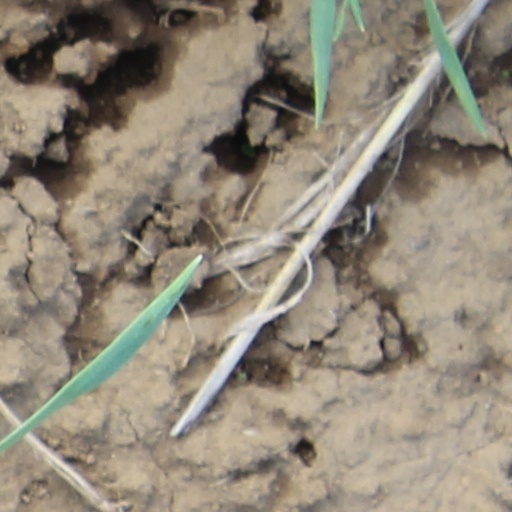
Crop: wheat